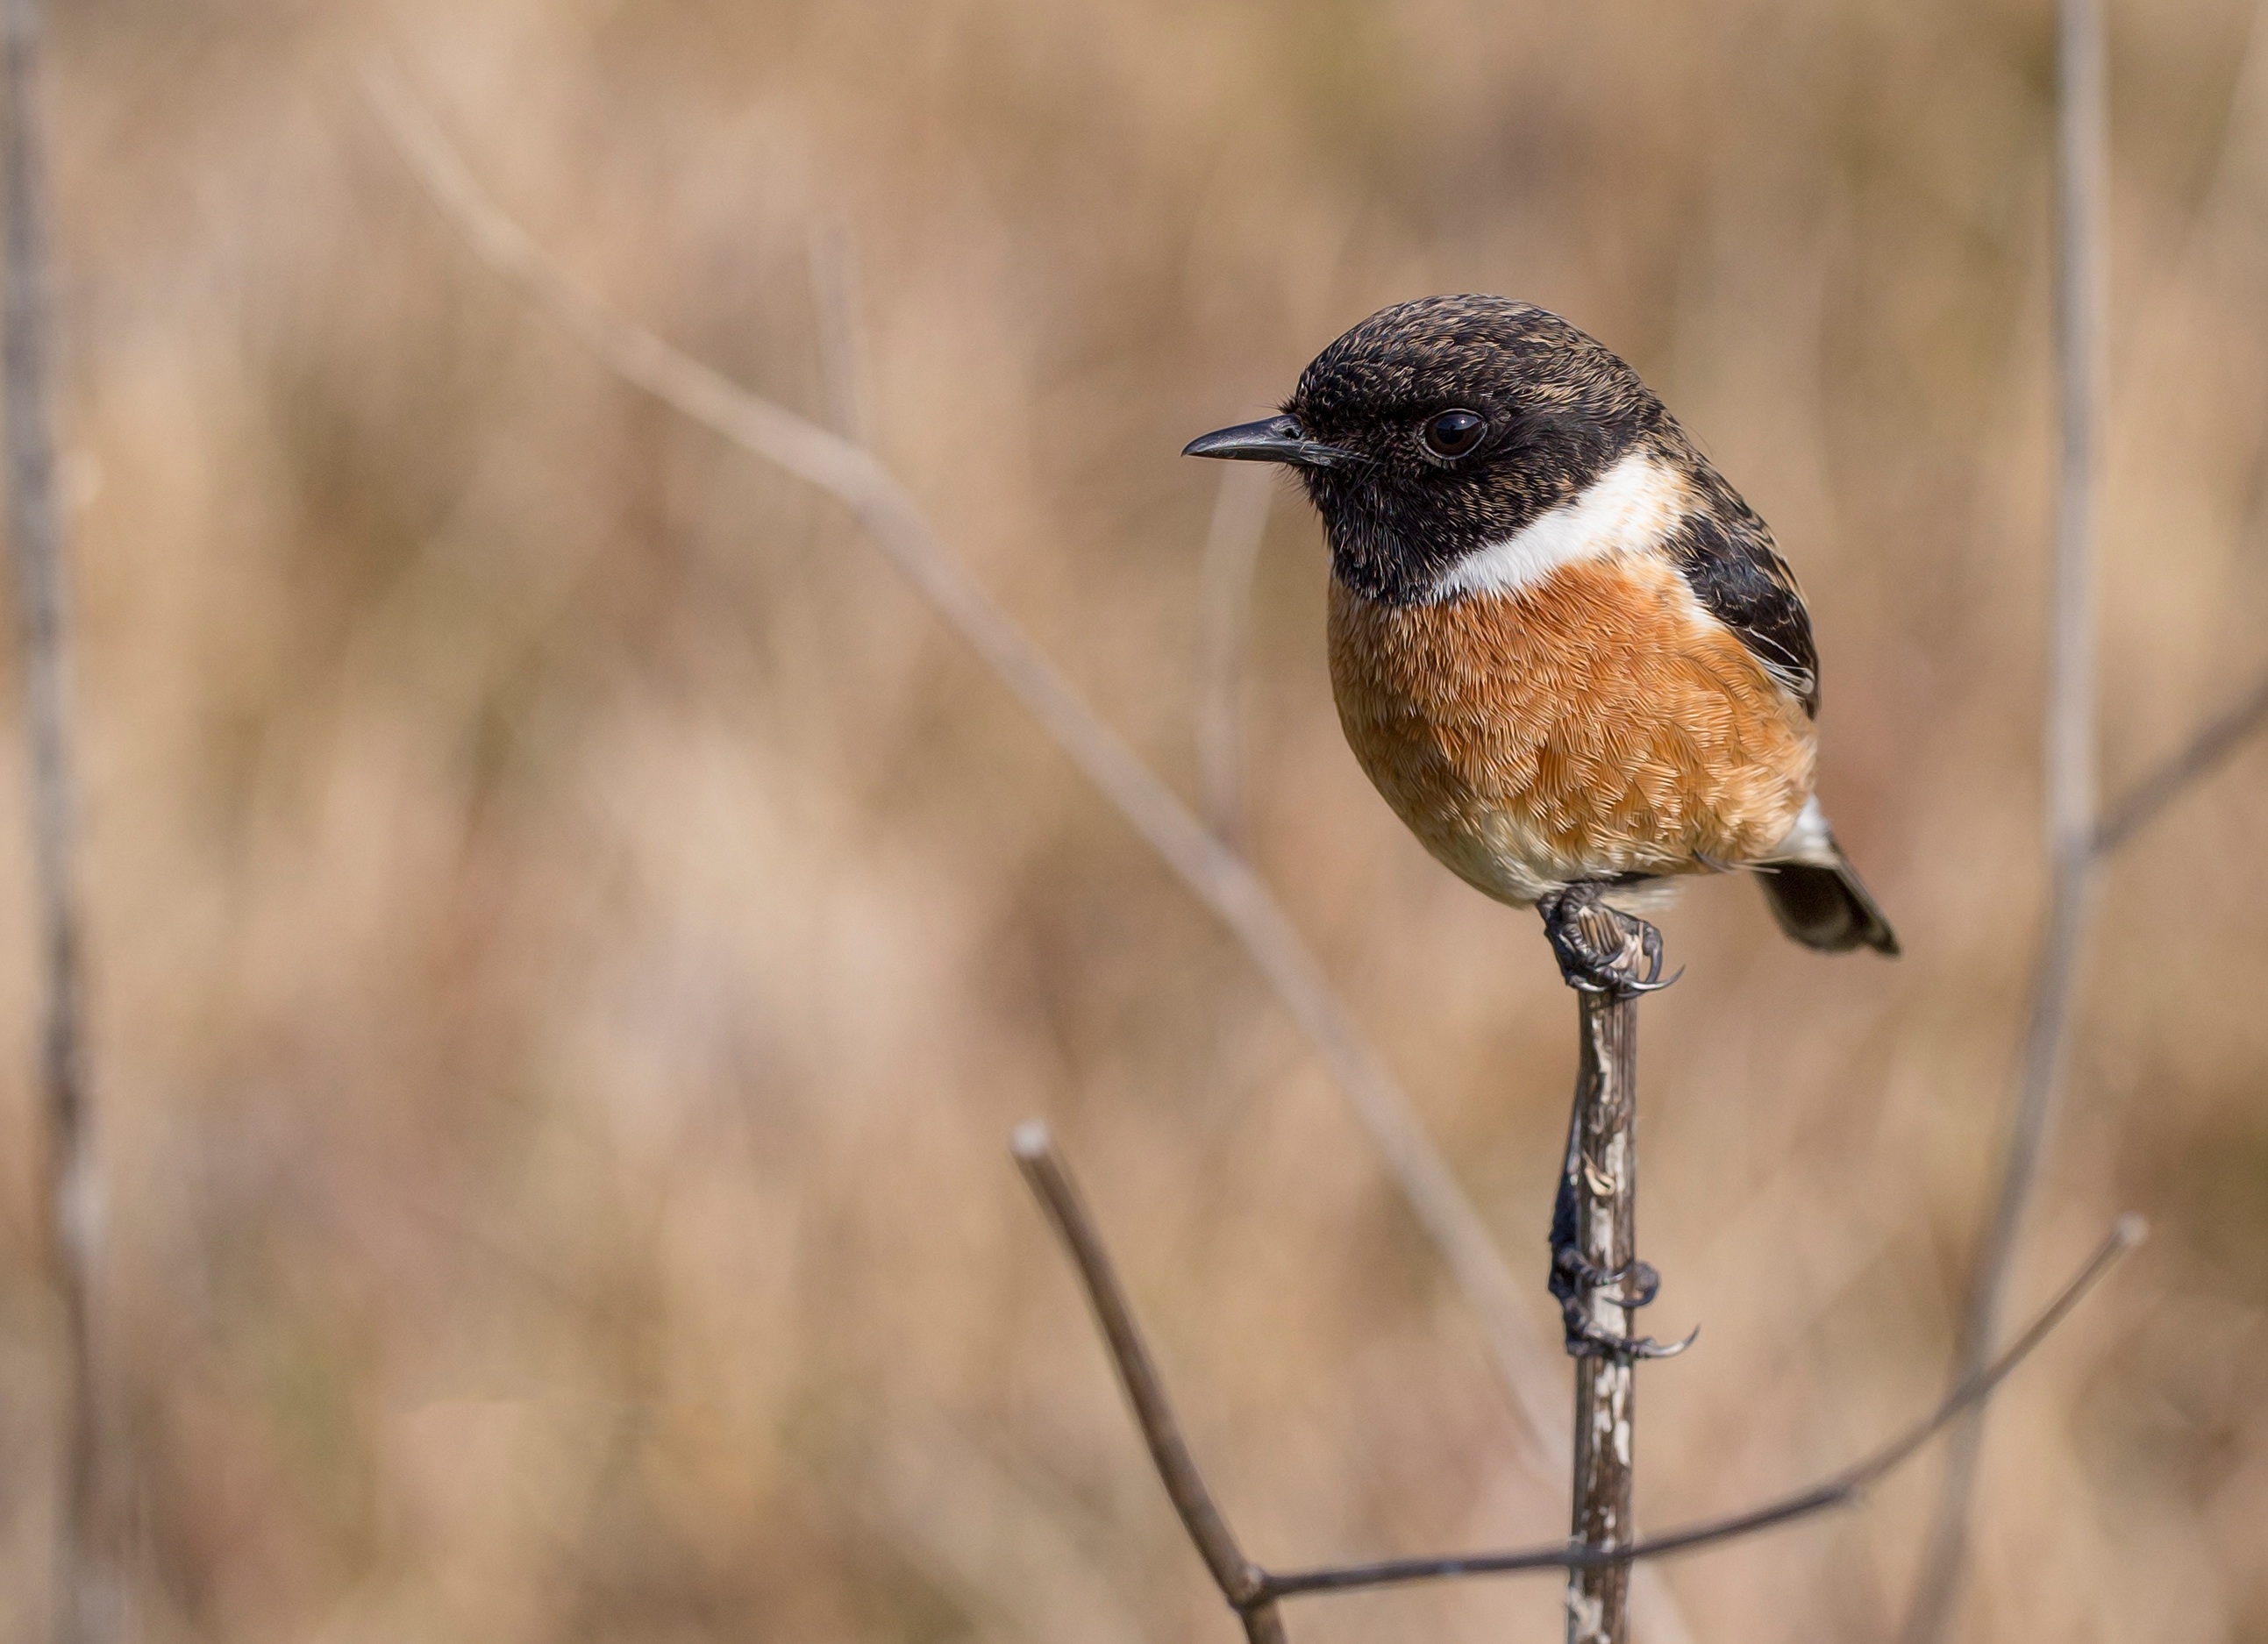
tree, nature, branch, bird, peak, wildlife, beak, fauna, birds, feathers, wings, animals, vertebrate, ave, little bird, brambling, wren, stonechat, letdown, old world flycatcher, perching bird, emberizidae